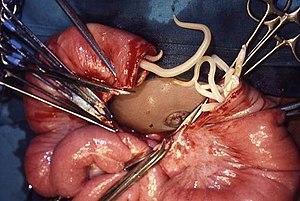
Une helminthiase est un terme désignant les maladies parasitaires, causées par des vers parasites intestinaux, les helminthes. Ces vers constituent un important problème de santé publique dans les pays en voie de développement puisque plus de deux milliards de personnes en sont infectées.